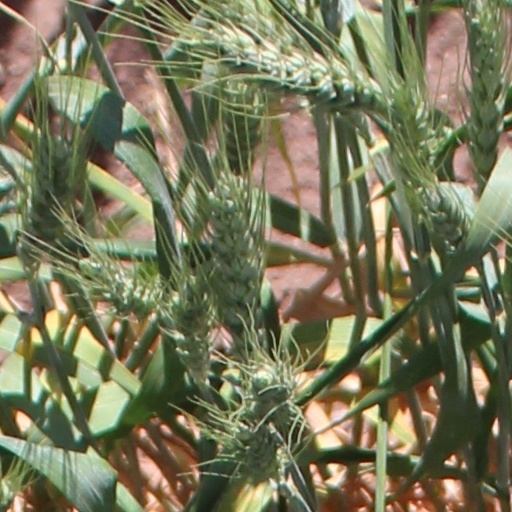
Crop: wheat